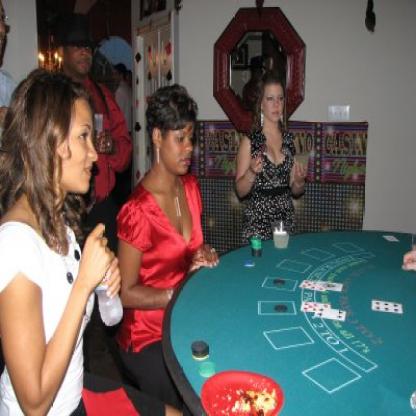
Scene: Indoor